Gaotanyan station

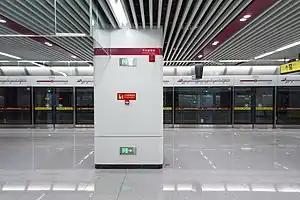

Gaotanyan Station is a station on Line 9 of Chongqing Rail Transit in Chongqing municipality, China, which opened in 2022. It is located in Shapingba District.